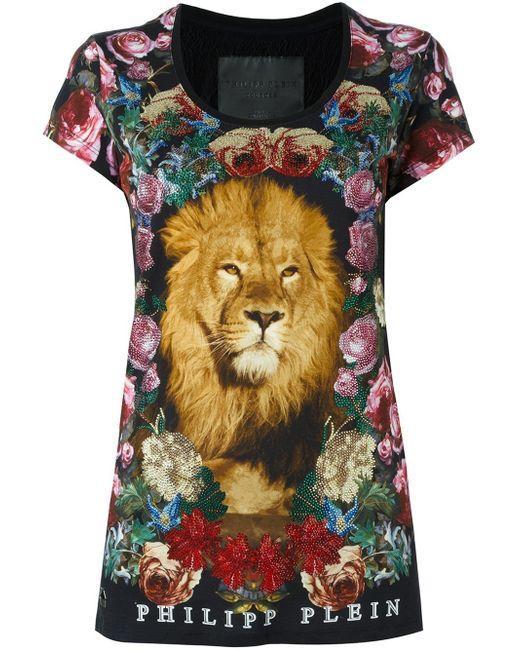
Damen Philip Plein kurzes Kleid mit Löwenbild